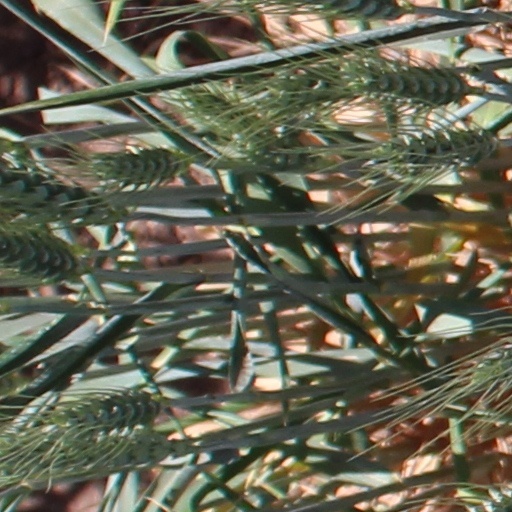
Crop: wheat